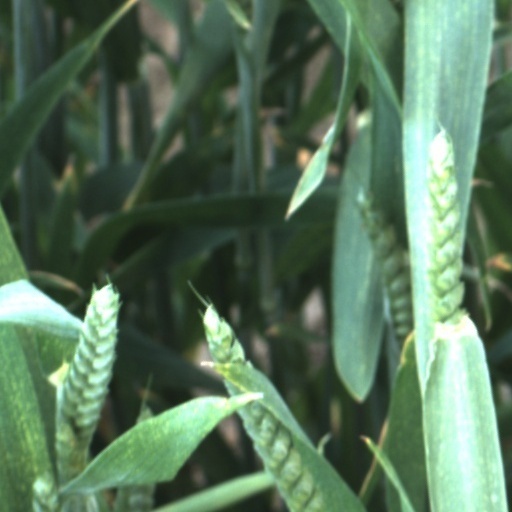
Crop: wheat